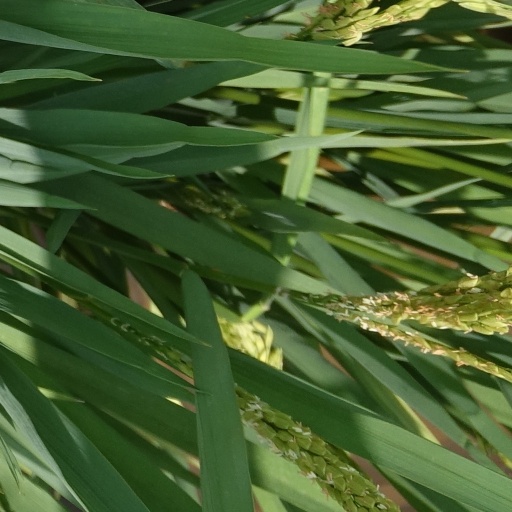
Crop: rice